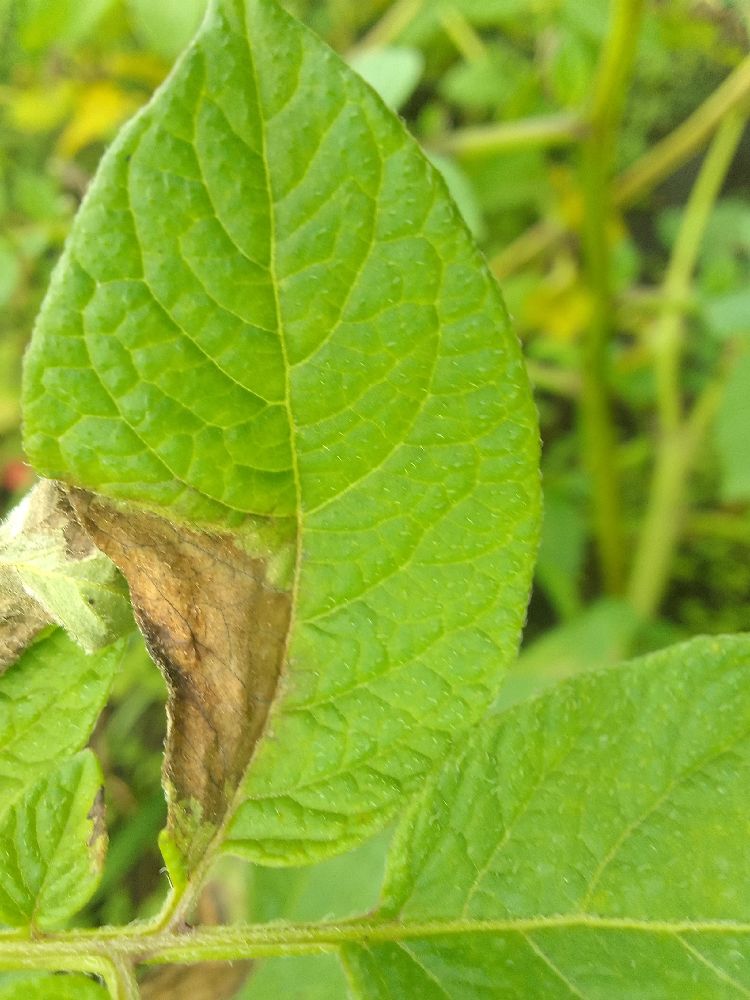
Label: Late blight